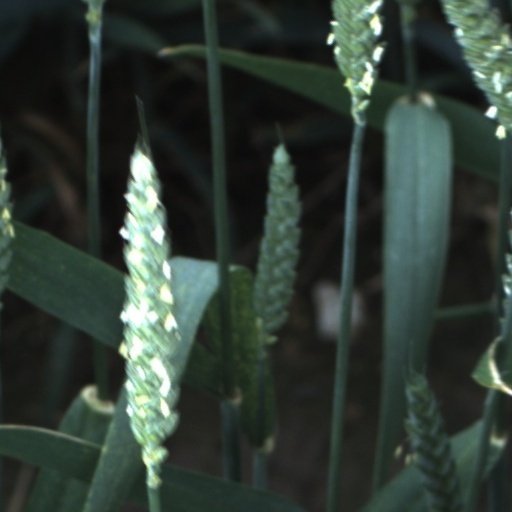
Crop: wheat